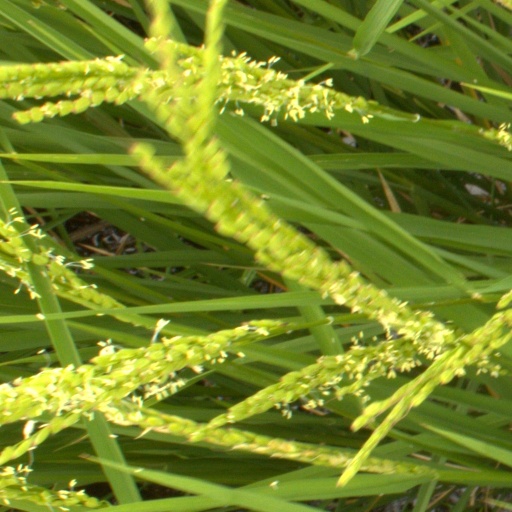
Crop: rice